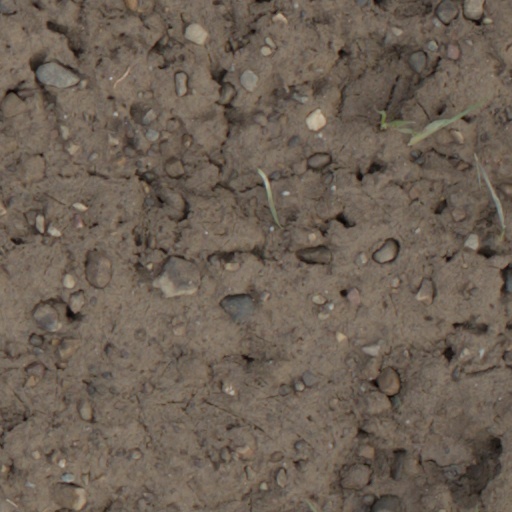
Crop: wheat